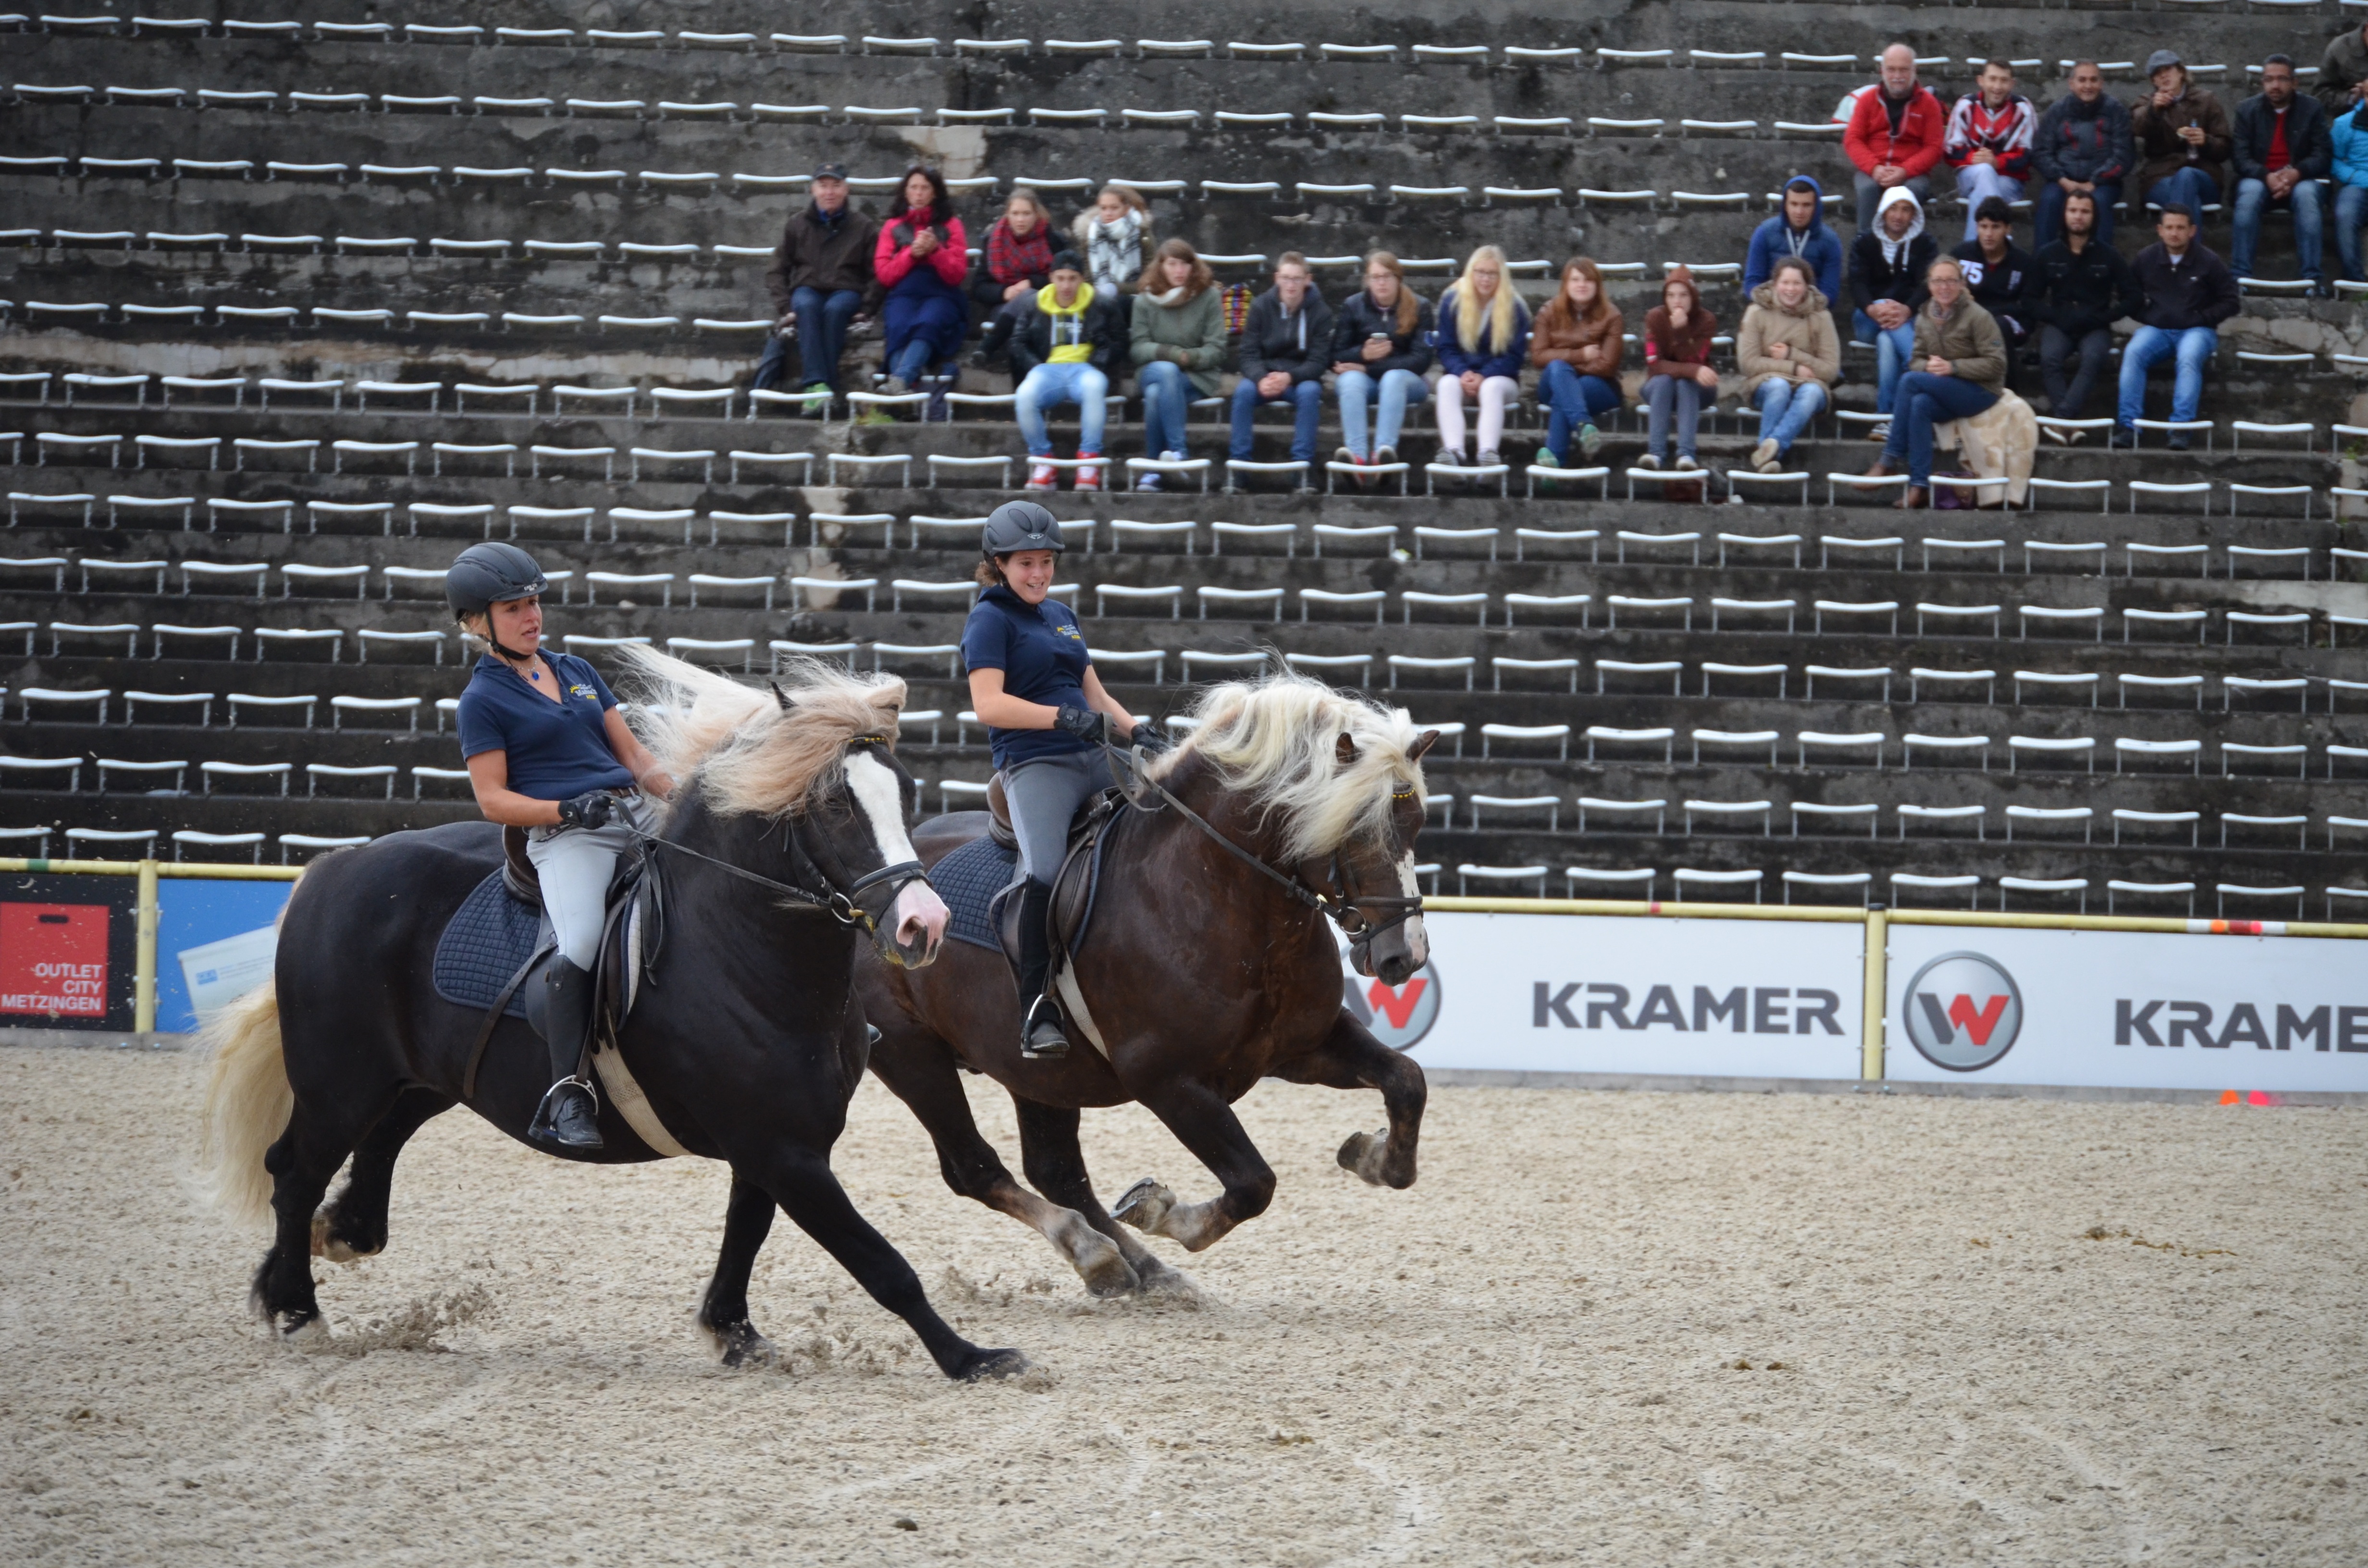
brown, stallion, mane, sports, event, rodeo, western riding, gallop, traditional sport, barrel racing, animal sports, equestrian sport, reining, western pleasure